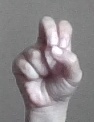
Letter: gaaf